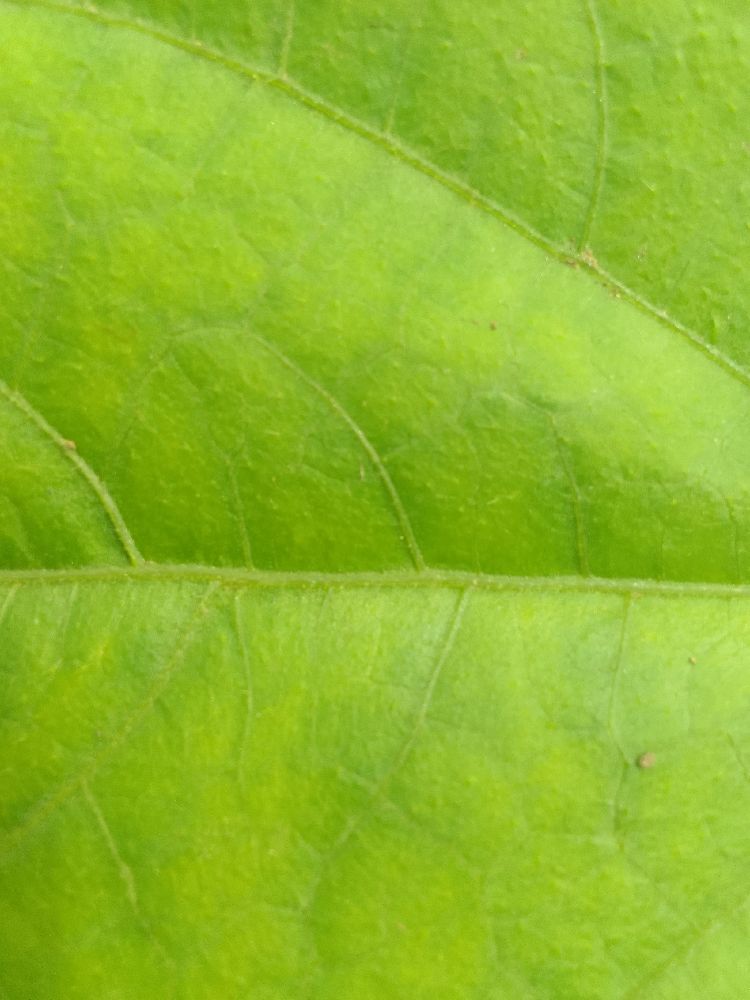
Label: healthy